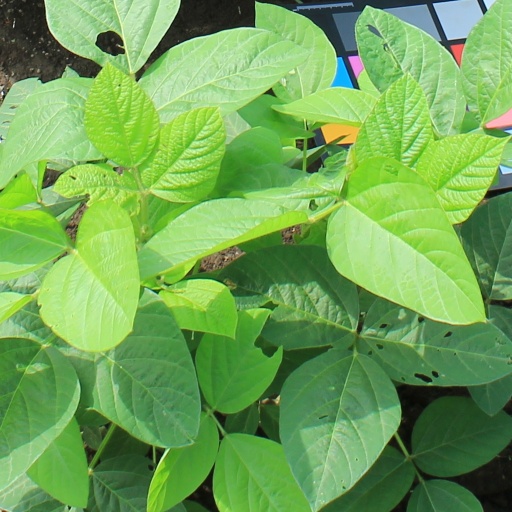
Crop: soybean